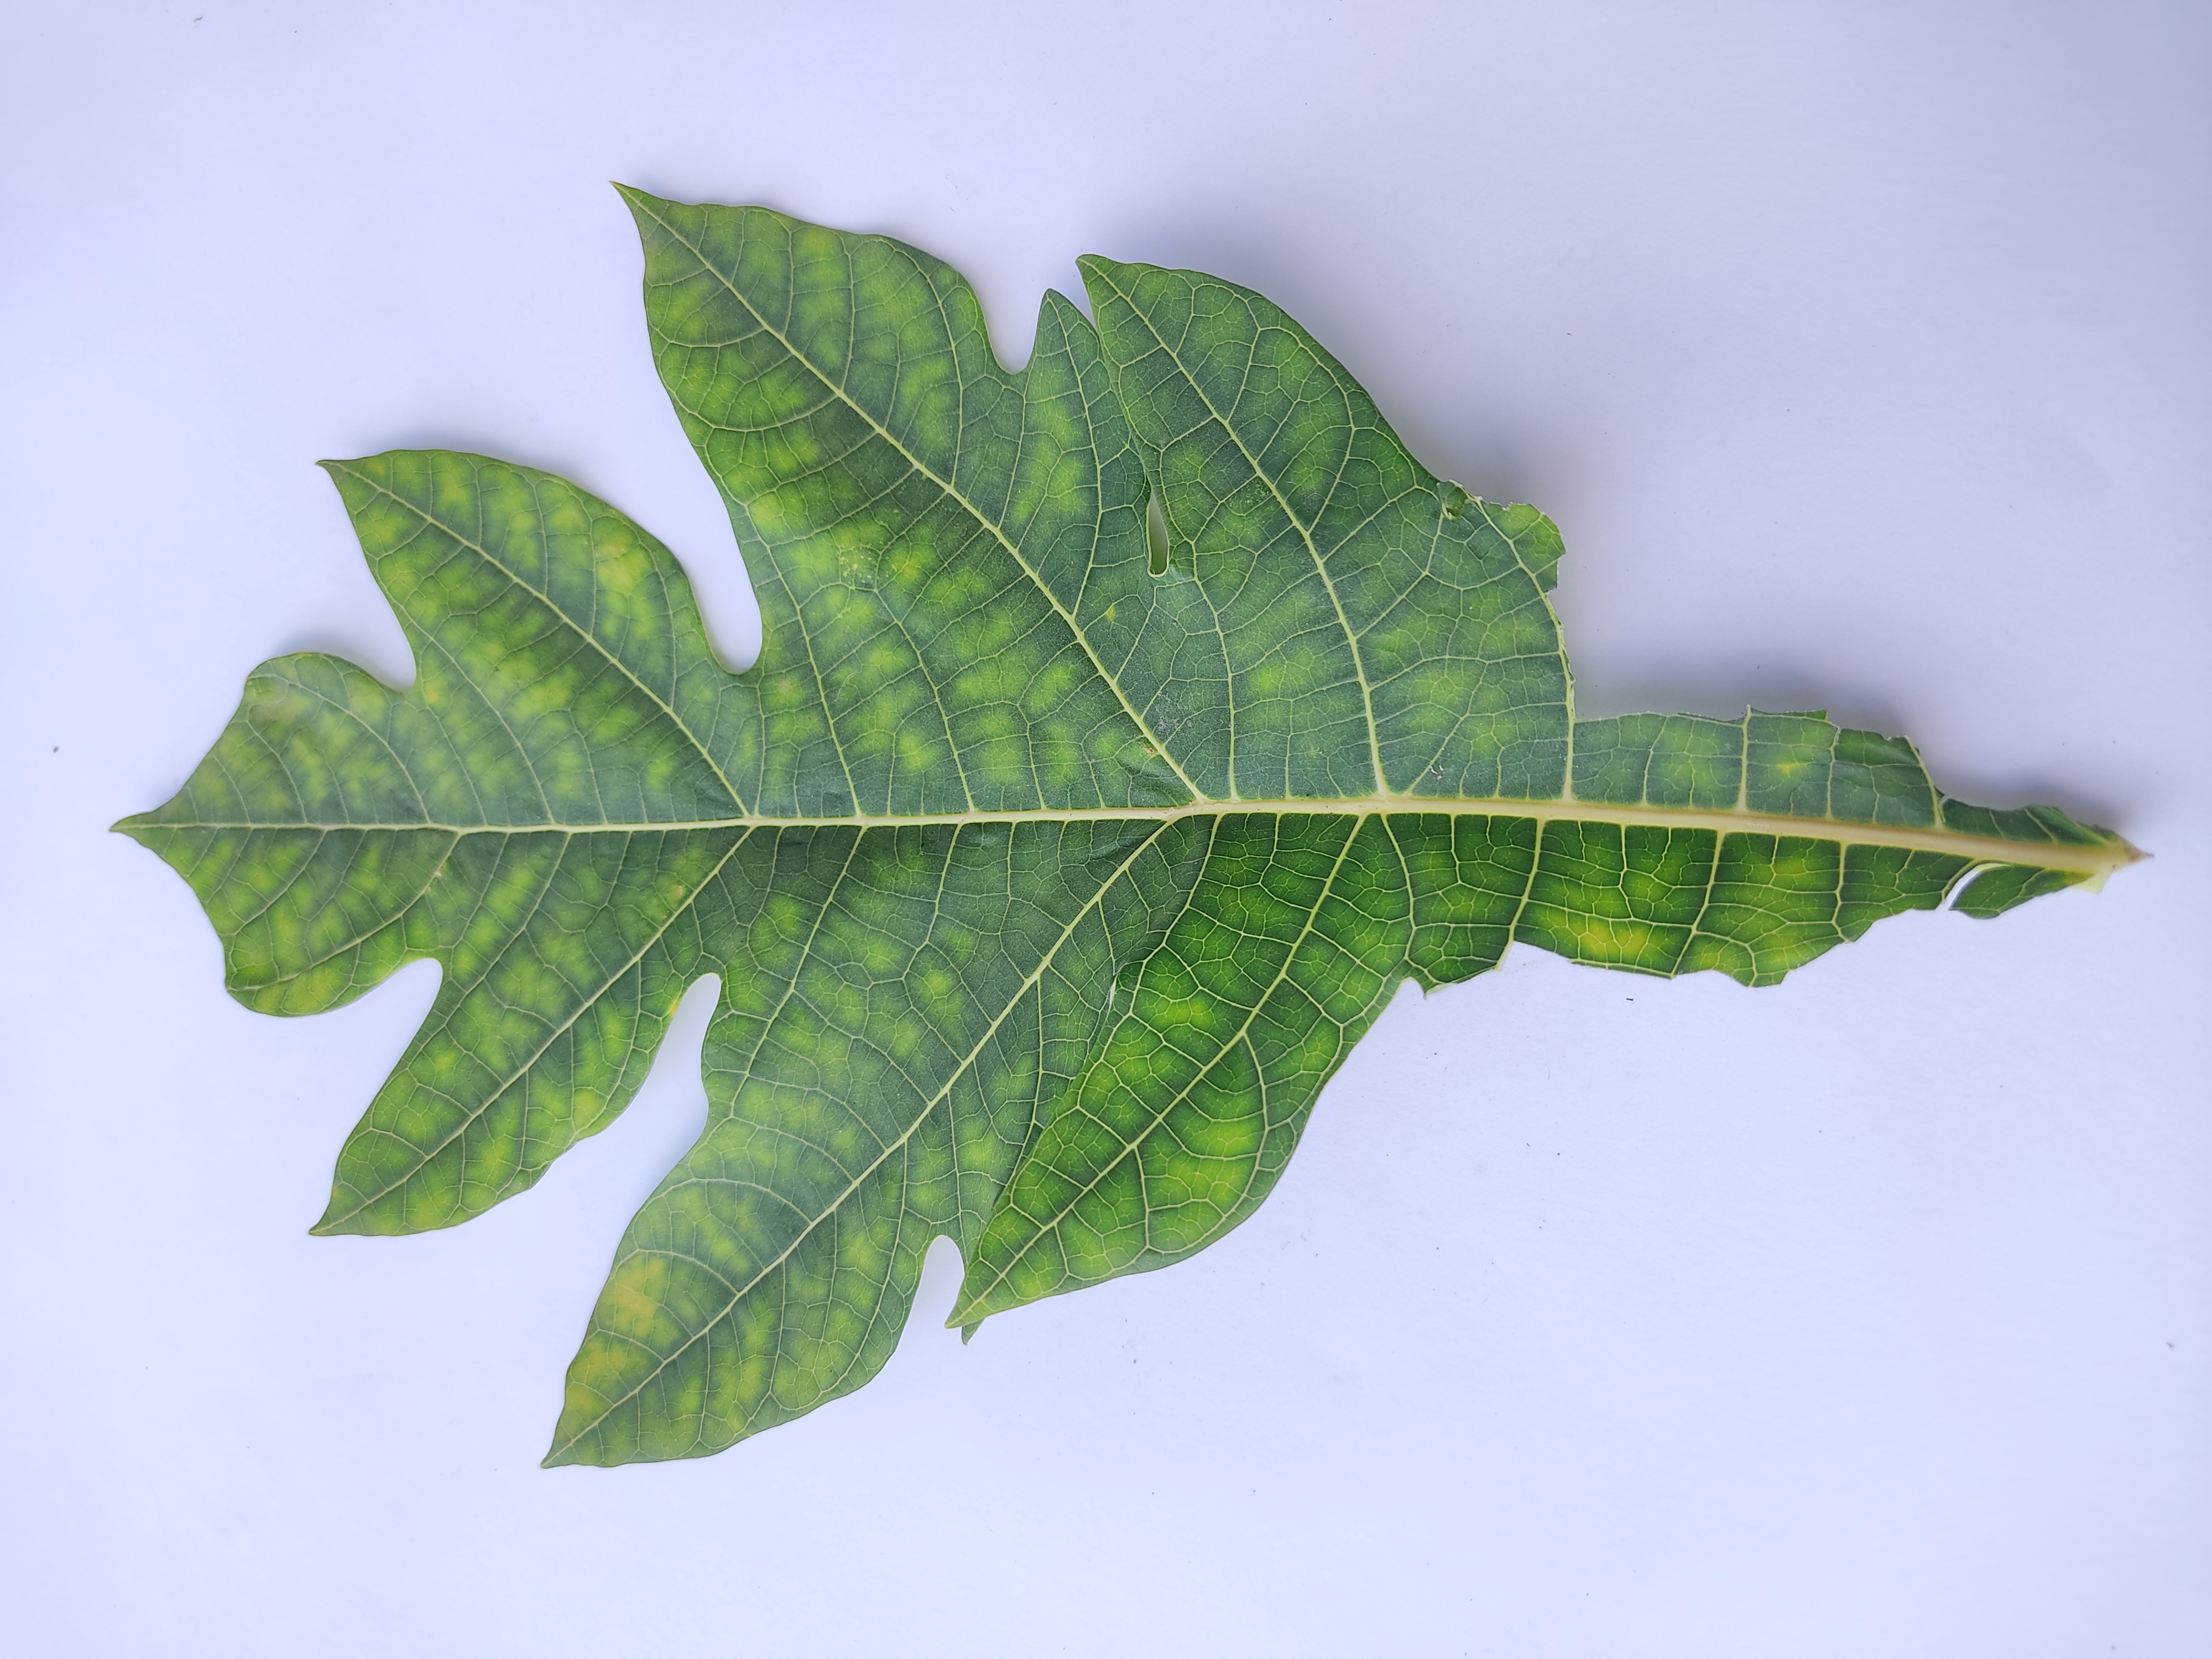
Label: Ring Spot